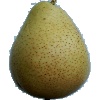
Label: Pear Forelle 1